Answer in natural language. How many Toilets are visible in the scene? Choose between the following options: 0, 4, 1, 2 or 3
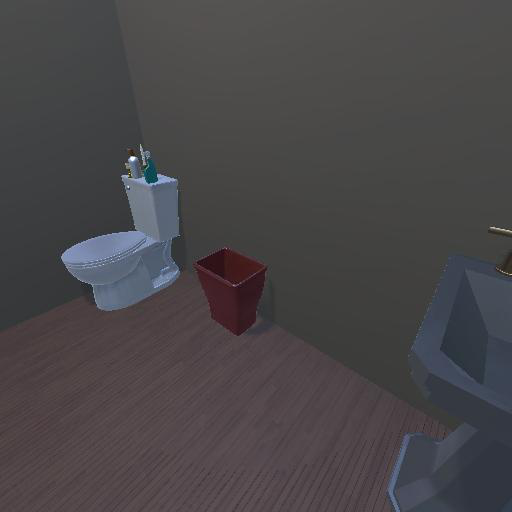
<answer>1</answer>